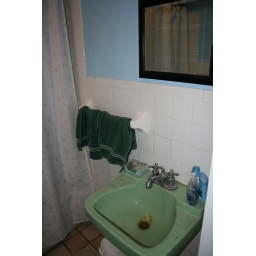
Pic 32 - mirror above the sink